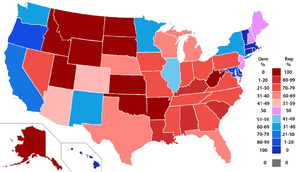
Le 114ᵉ congrès des États-Unis est la législature fédérale américaine qui se réunit à Washington, D.C. du 3 janvier 2015 au 3 janvier 2017, les deux dernières années de la présidence de Barack Obama.